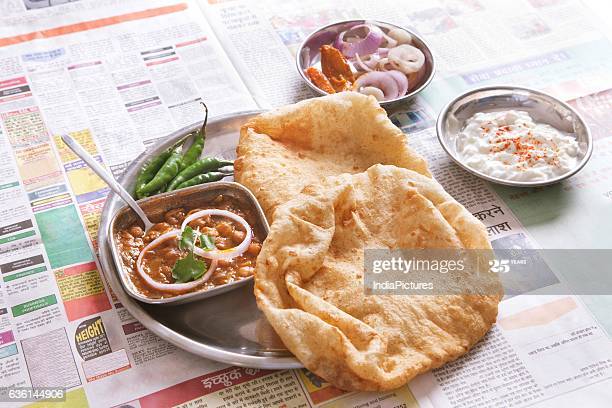
Dish: chole_bhature